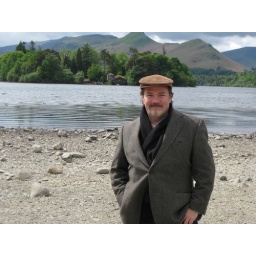
A beautiful lake near a charming village full of mountain climbers.